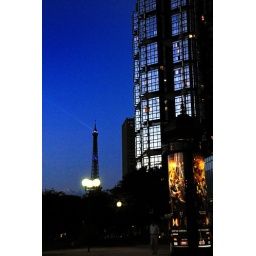
The Eiffel tower in blue - 13